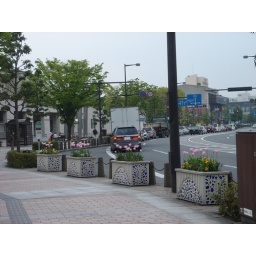
This is a street on the west side of Takasaki. I love all the tulips in the flower boxes.